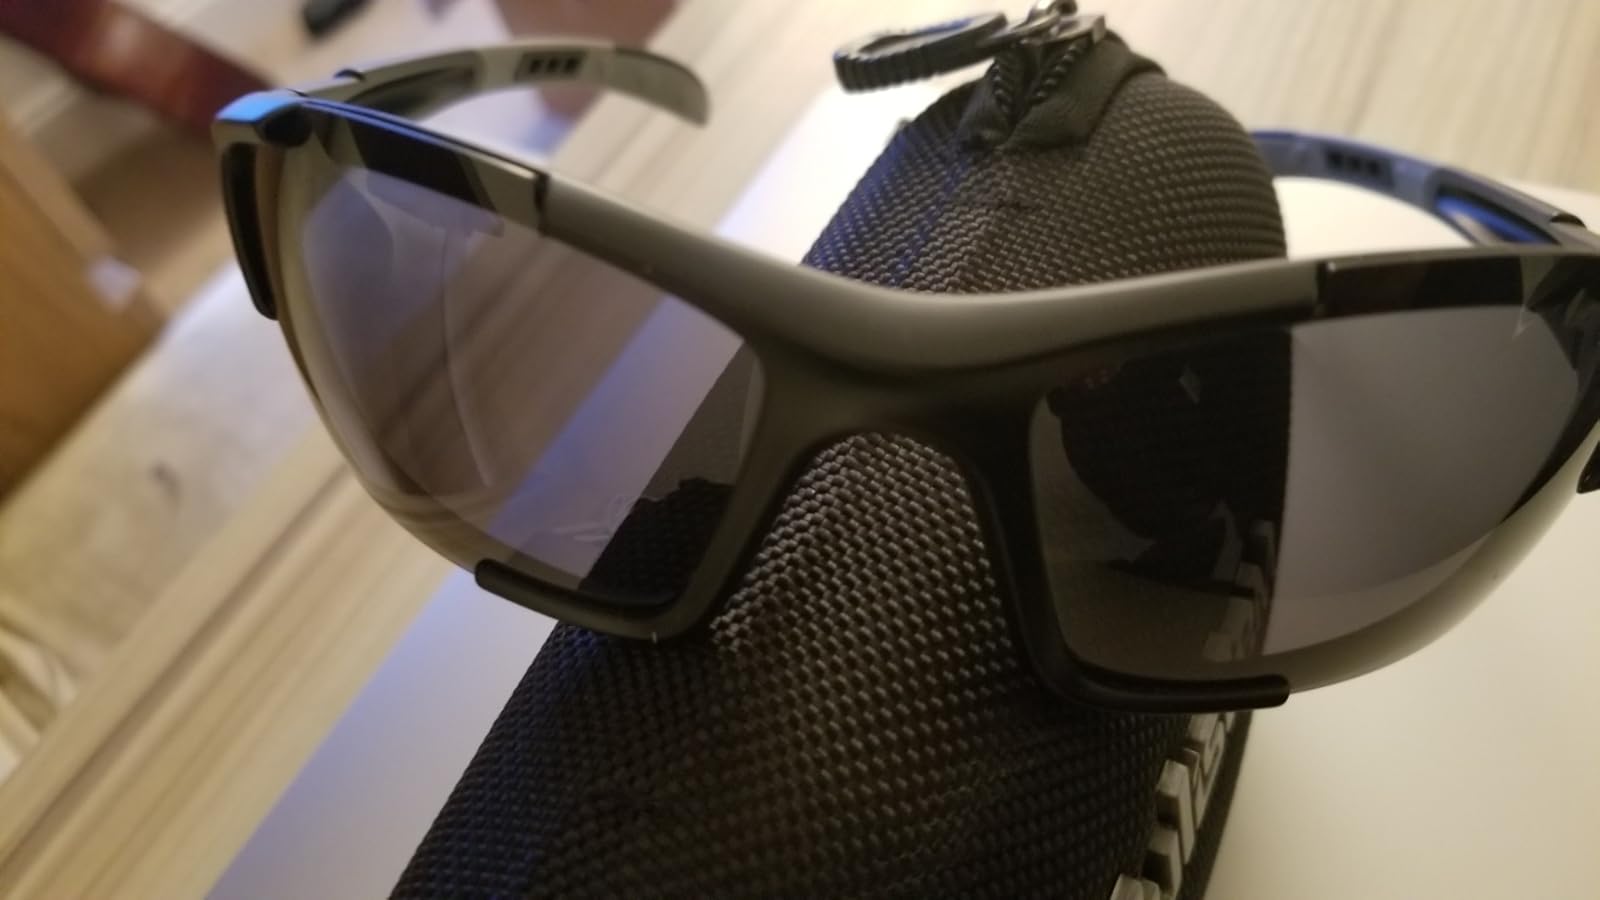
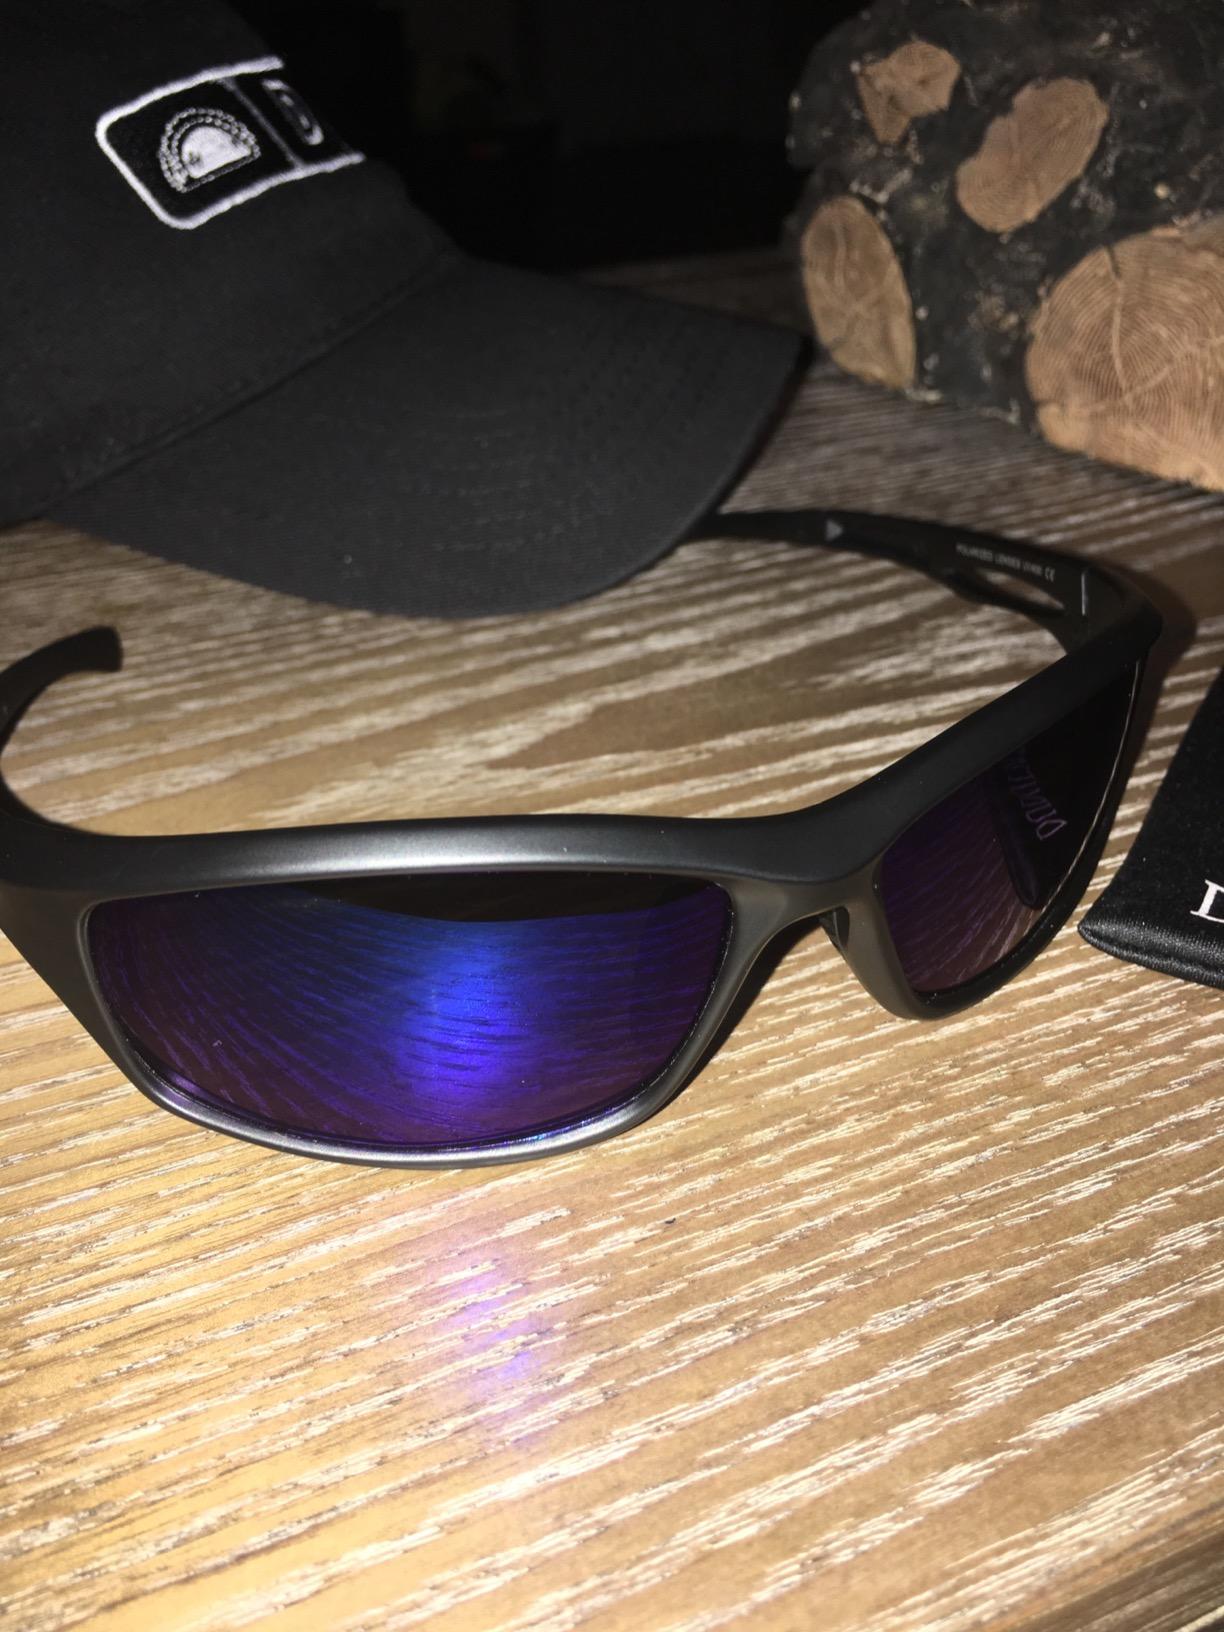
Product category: accessories_sunglasses
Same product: no